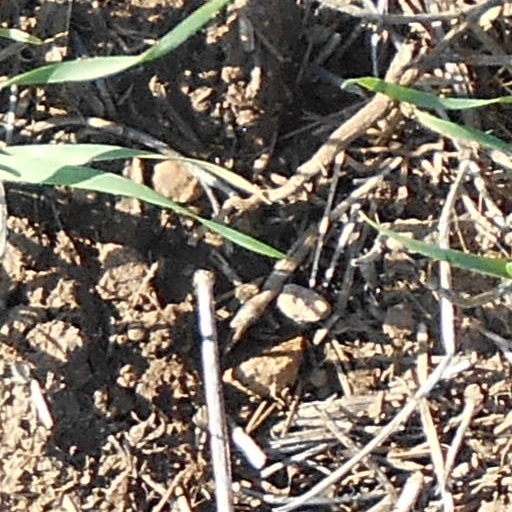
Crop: wheat